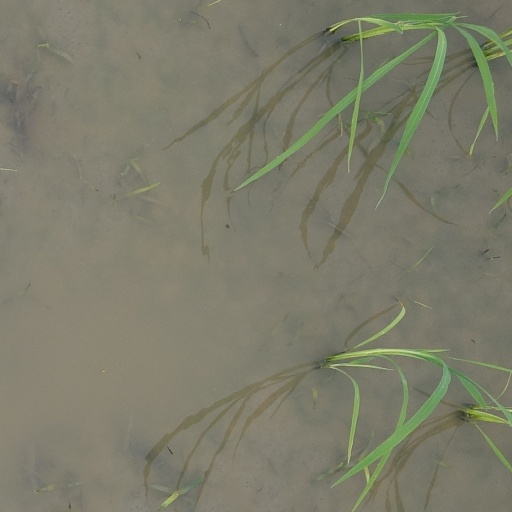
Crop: rice